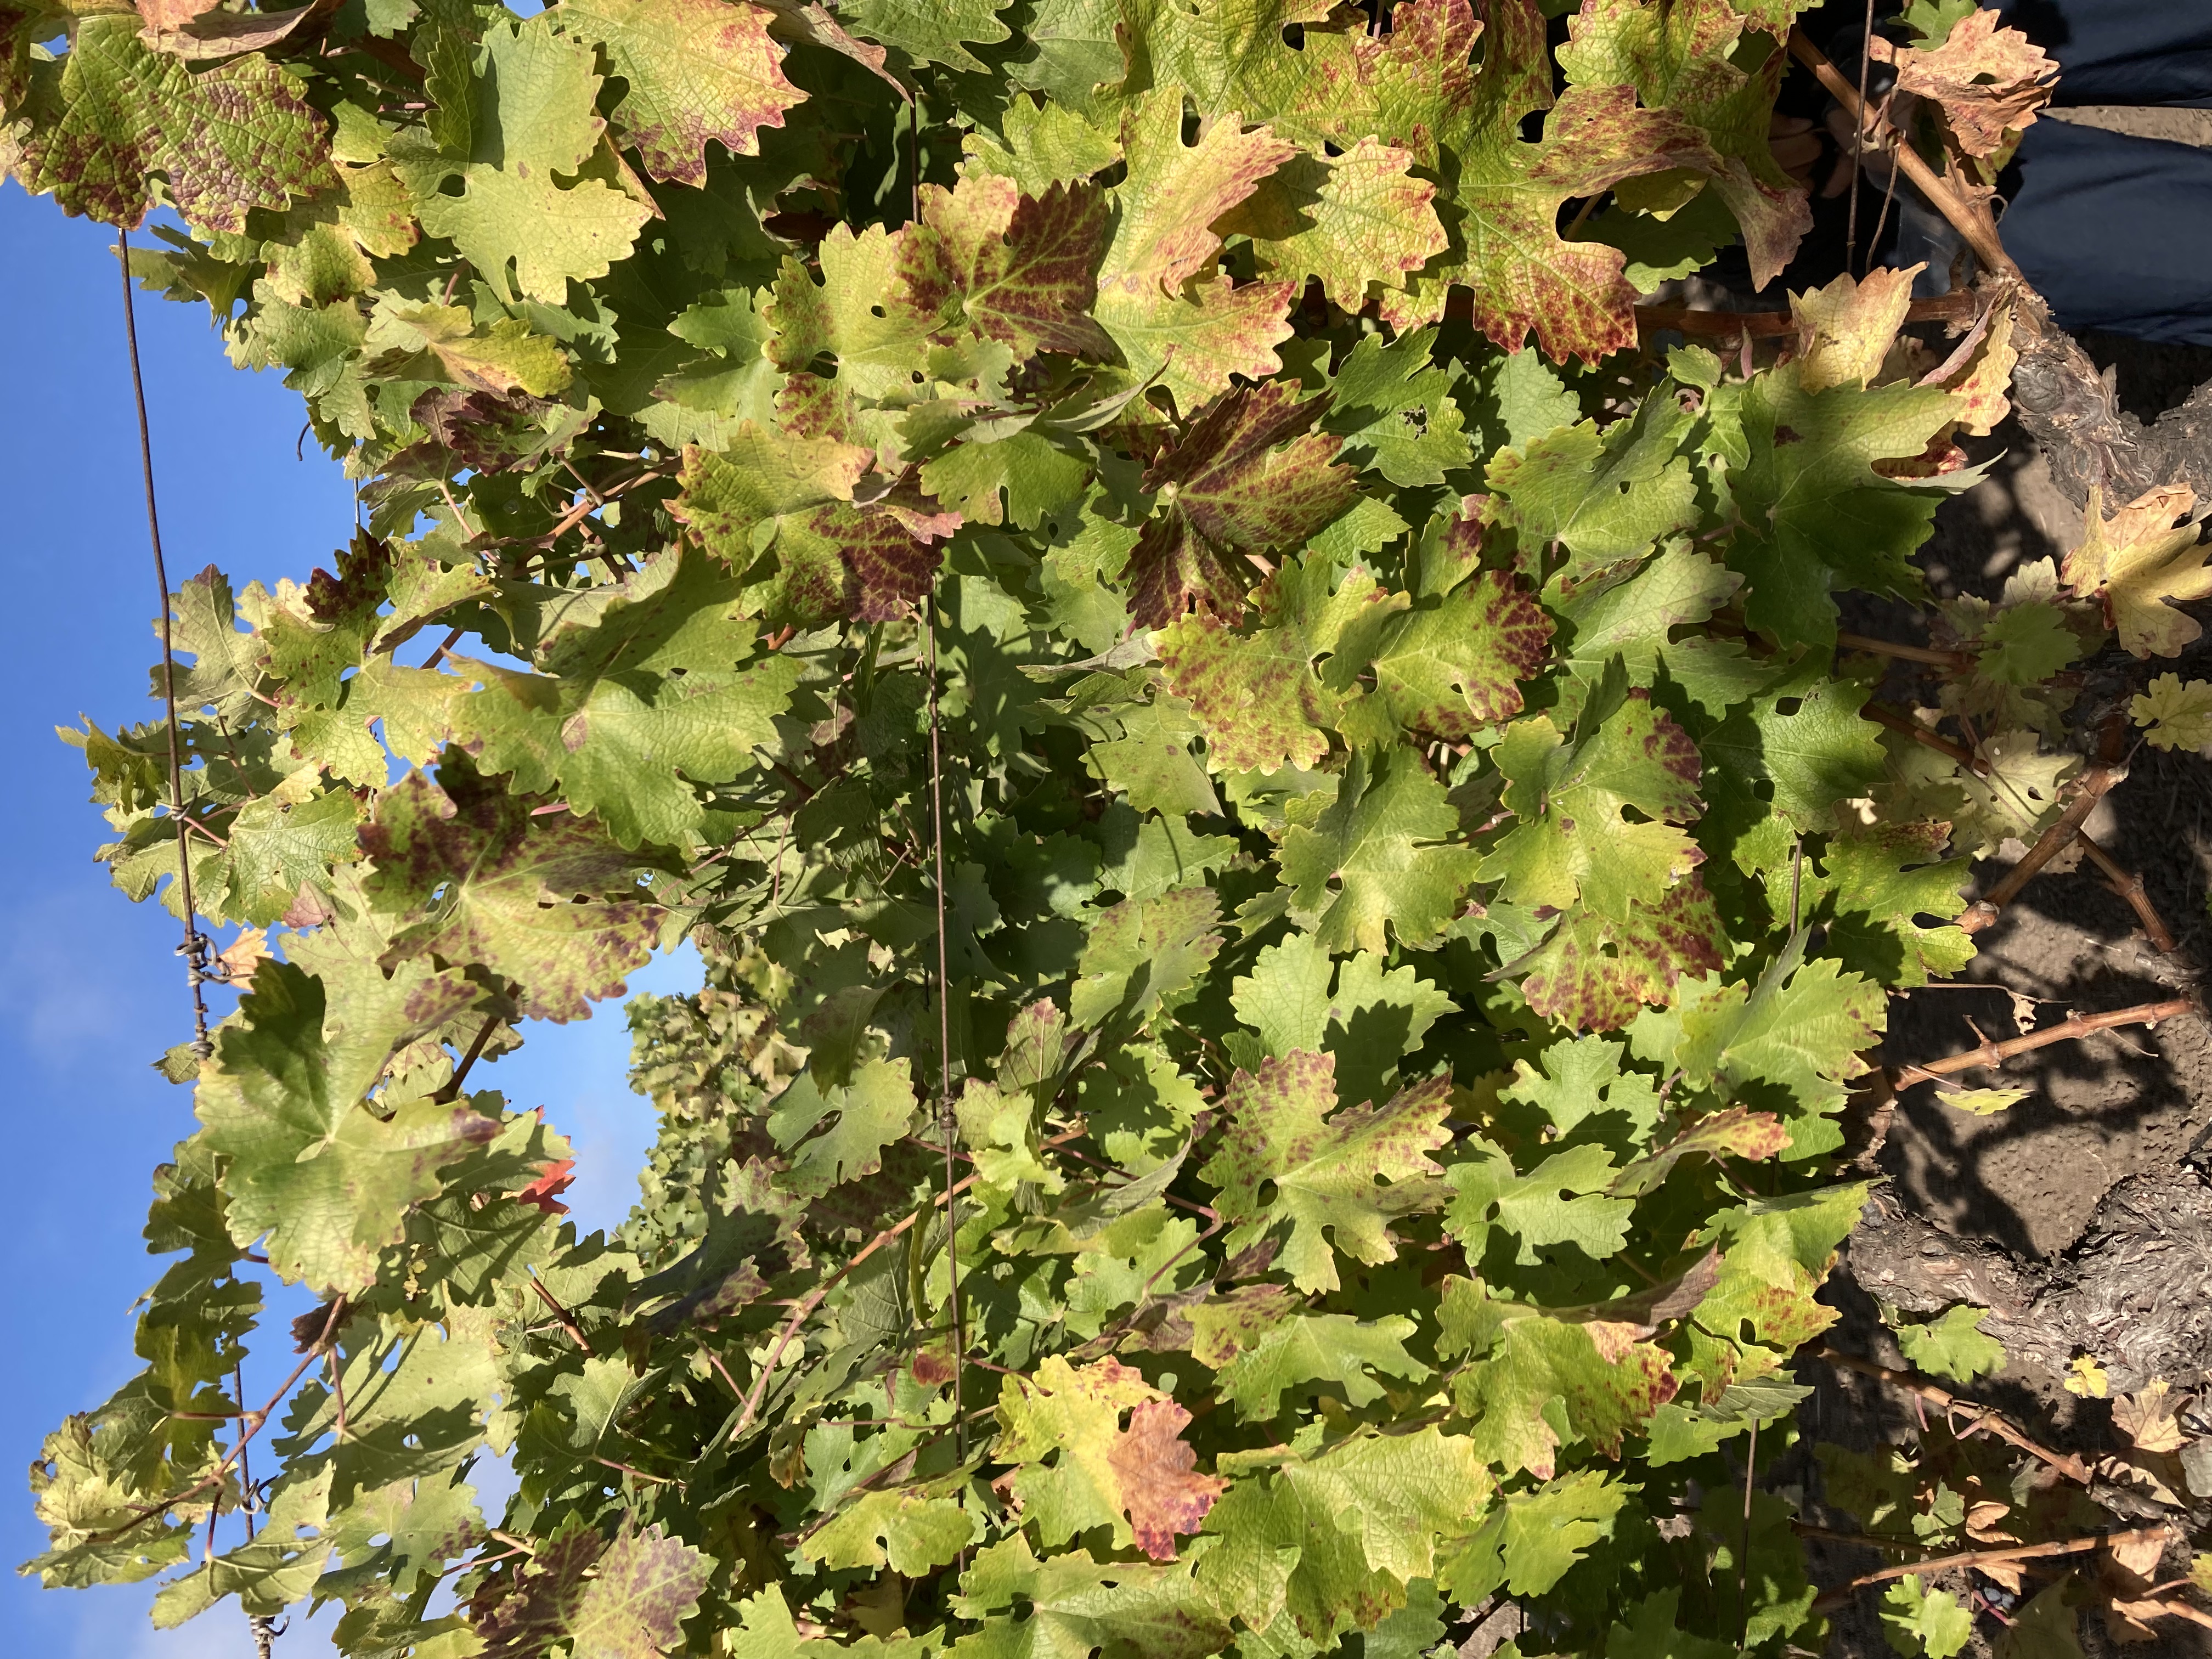
Label: Leafroll 3